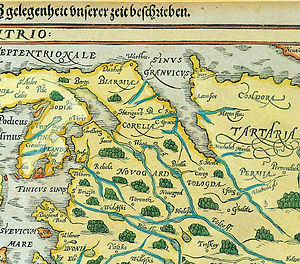
Store Perm
Kort over Nordrusland, med Permia; af Gerard Merkator (Amsterdam, 1595).
Store Perm eller bare Perm, var en middelalderstat i nutidens Perm kraj i Rusland. Fyrstendømmet var befolket af komier. Tsjerdyn antages at have været fyrstendømmets hovedstad.